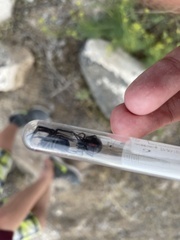
Species: Lactrodectus_hesperus